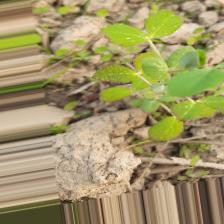
Label: Powdery Mildew